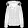
Label: Coat